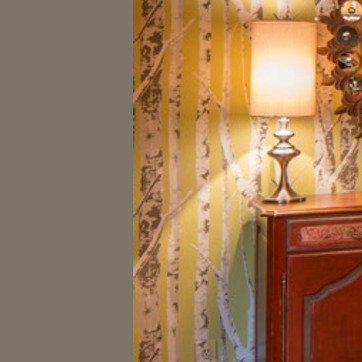
Material: wallpaper